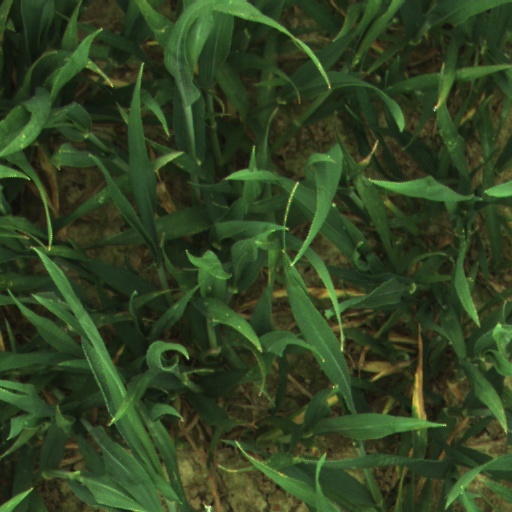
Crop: wheat